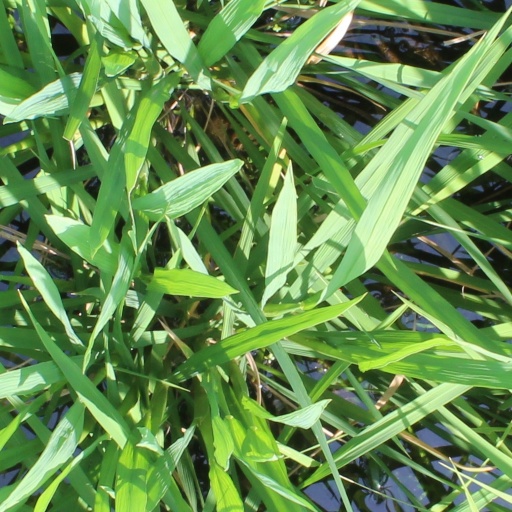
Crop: rice